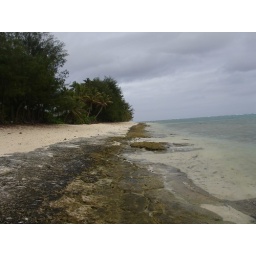
Fruits of Rarotonga beach in cloud